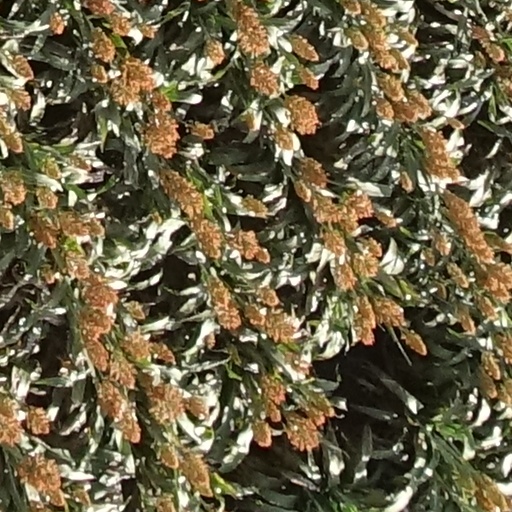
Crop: sorghum